Islamic Revolutionary Guard Corps Aerospace Force

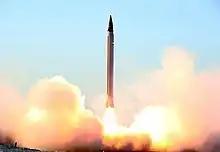
Emad missile

The Ghadr-110 is a medium-range ballistic missile designed and developed by Iran. The missile has a range of 1,800 to and as such is the Iranian missile with the longest range.